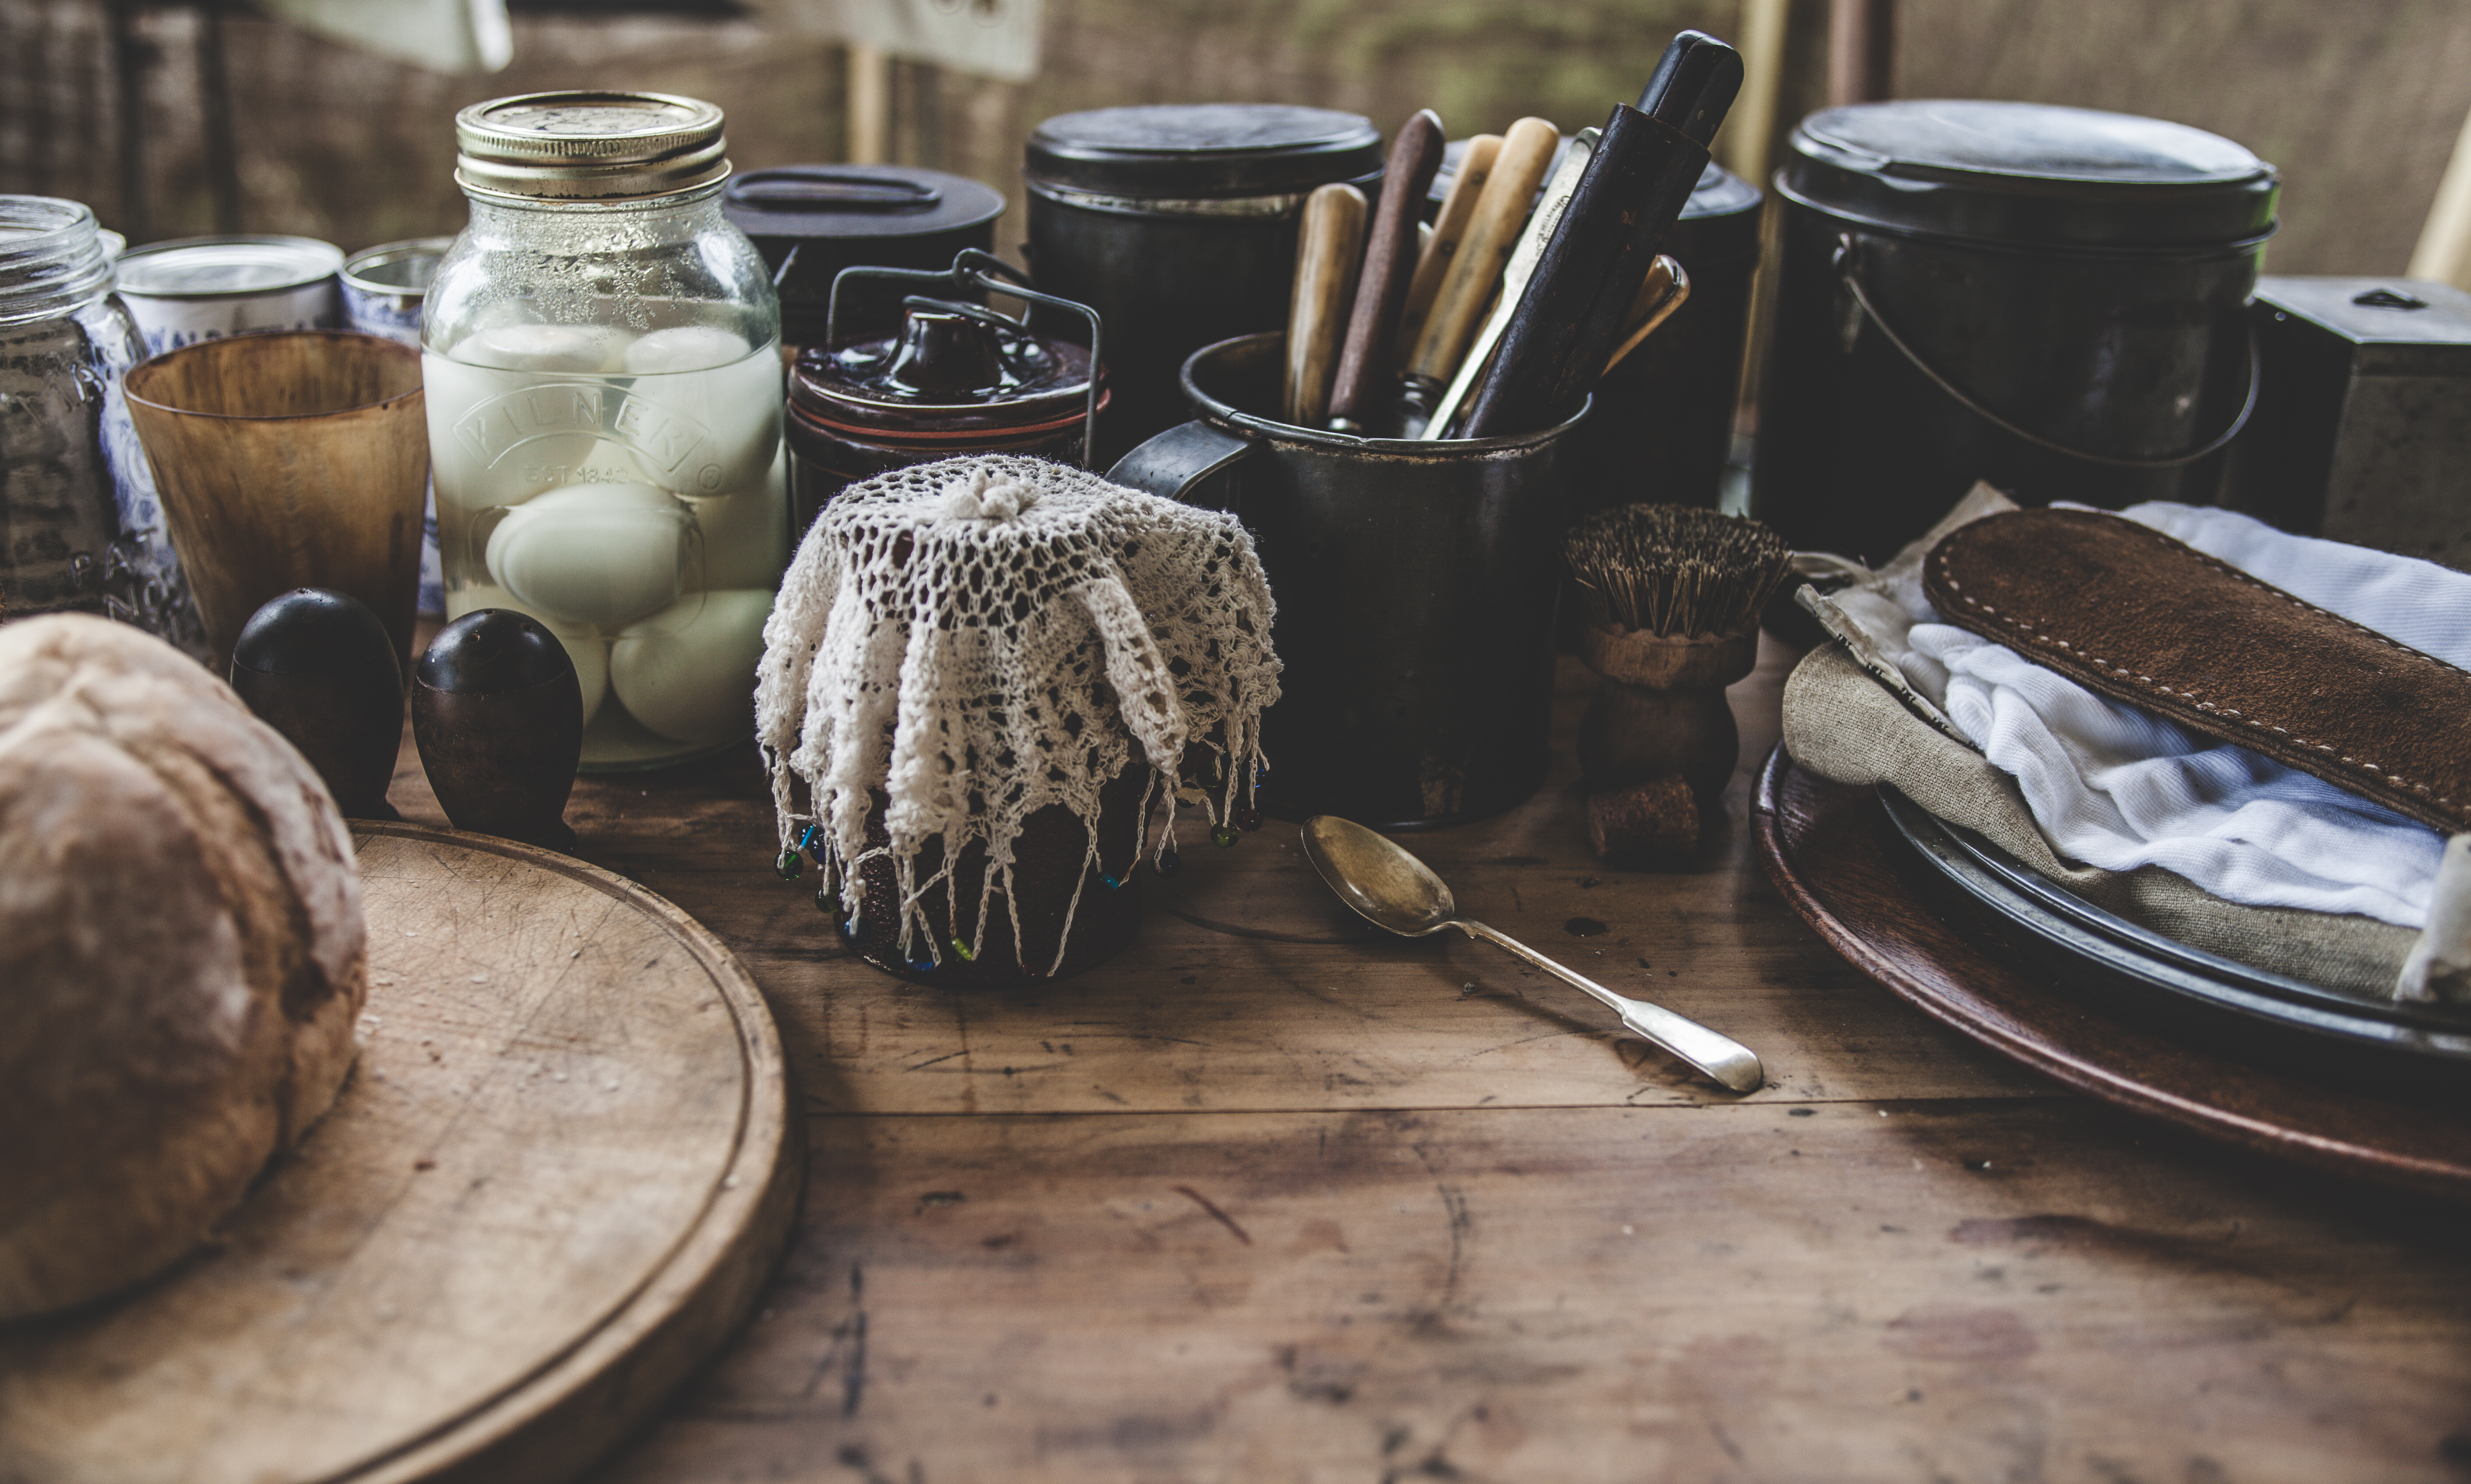
table, wood, old, rustic, jar, meal, food, drum, still life, bread, kitchenware, indoors, condiments, bottles, containers, wooden, handmade, traditional, man made object, skin head percussion instrument, pickled eggs